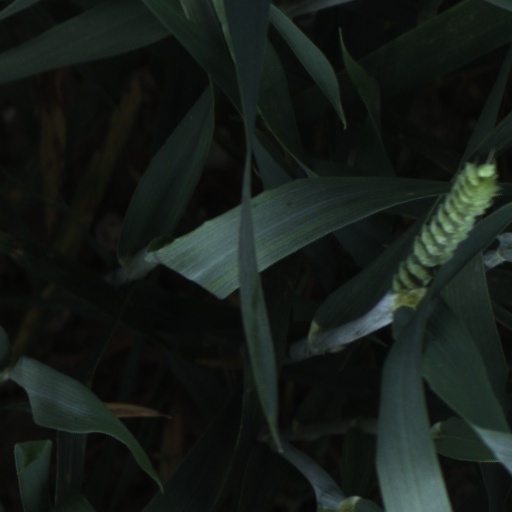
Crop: wheat